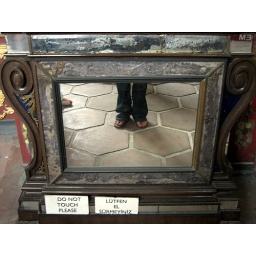
My feet in the harem clock mirror